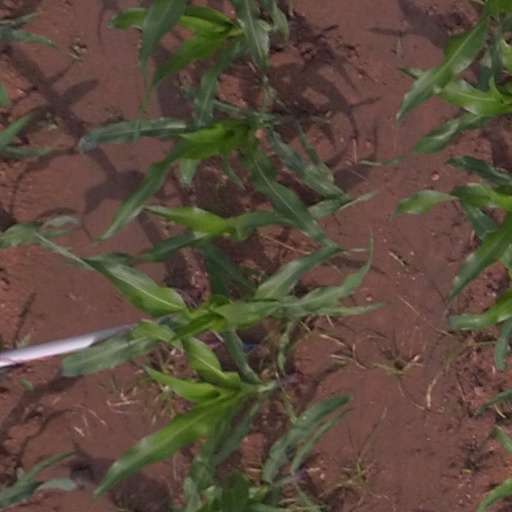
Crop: maize; corn